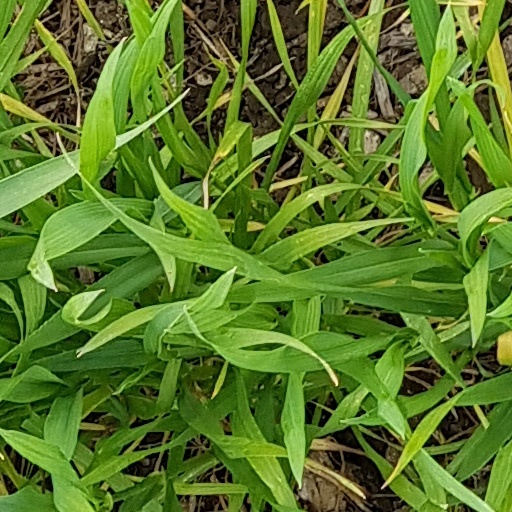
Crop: wheat